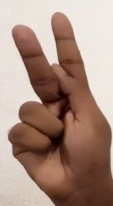
ASL sign: K